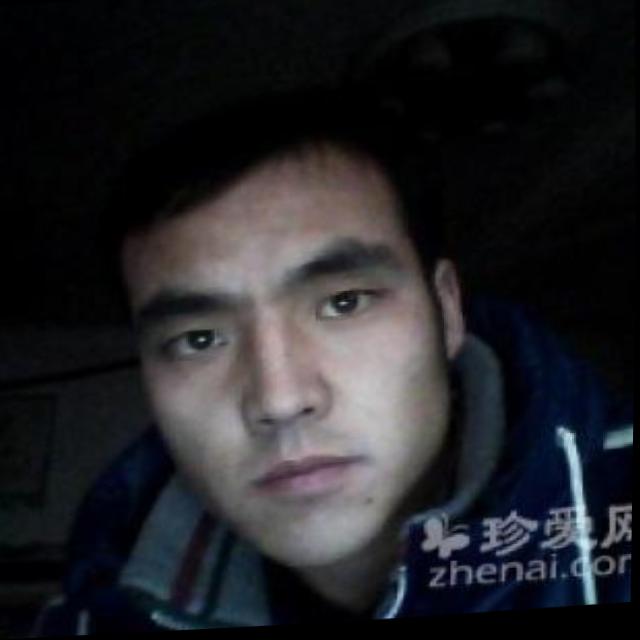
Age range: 21-44